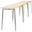
Label: table